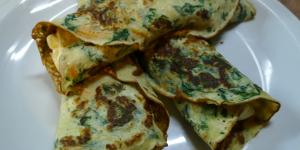
pancakes de espinacas zanahoria y queso